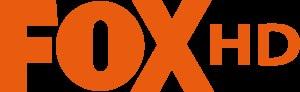
La Fox Broadcasting Company, communément appelée Fox Network ou simplement Fox, est un réseau de télévision commercial détenu jusqu’en 2019 par Fox Entertainment Group, partie de 21st Century Fox détenu par Rupert Murdoch, avant une scission suite au rachat par le groupe Disney. Lancée le 9 octobre 1986, la Fox a été le réseau de diffusion le mieux coté dans la tranche des 18 à 49 ans de 2004 à 2009. Durant la saison 2007-08, la Fox est devenue le réseau le plus populaire en Amérique chez les ménages pour la première fois de son histoire, remplaçant CBS. CBS a repris la première place lors de la saison suivante.